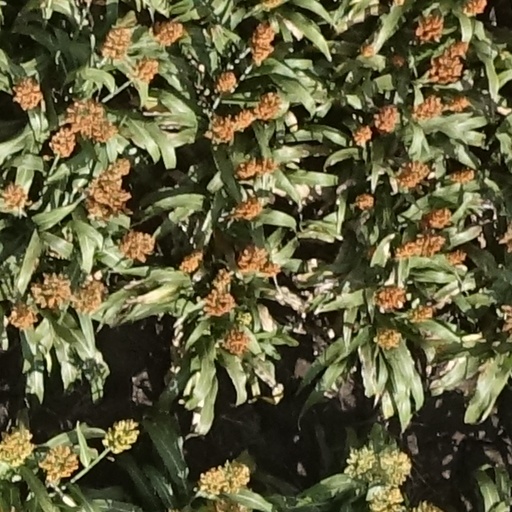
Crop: sorghum